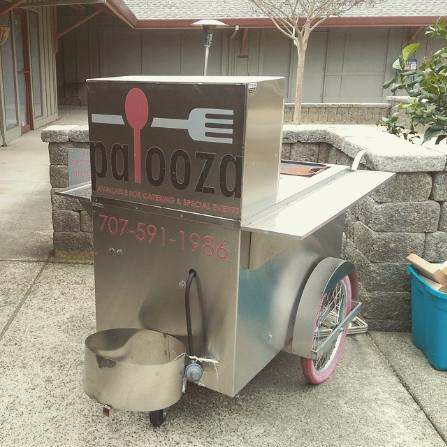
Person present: No